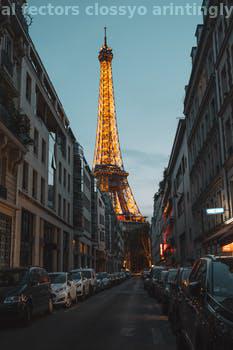
Label: Watermark